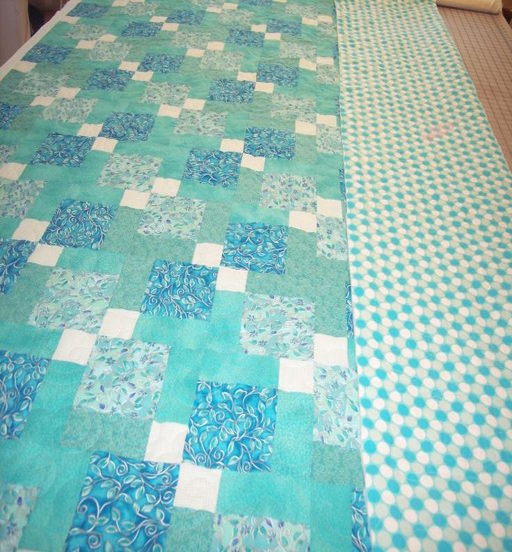
disappearing nine patch - love the soft restful colors in this easy quilt pattern